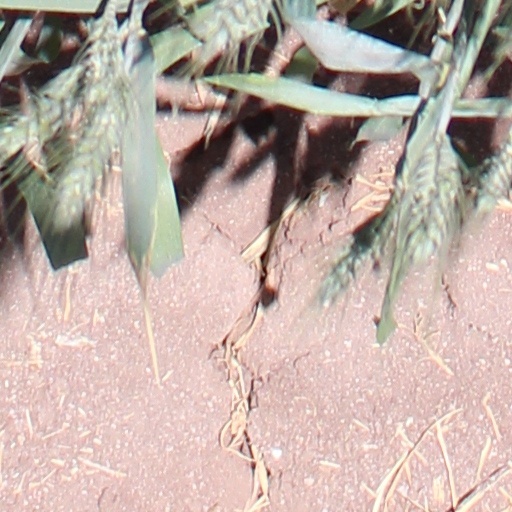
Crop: wheat